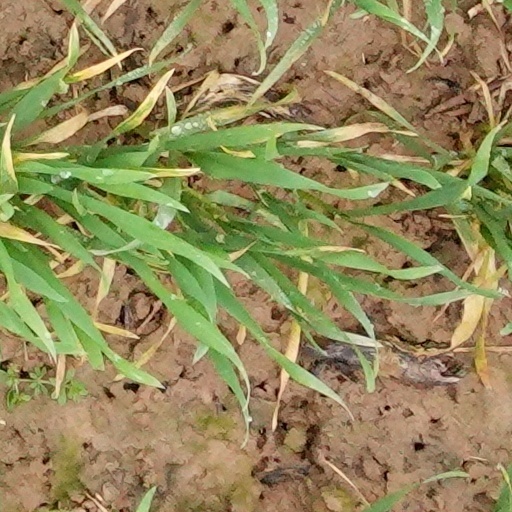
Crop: wheat